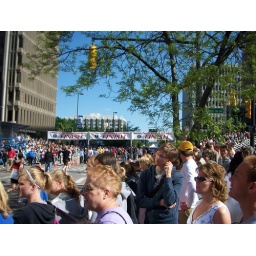
That's me in the red shorts finishing - under the clock on the far right. 2:05:06 - first race ever!